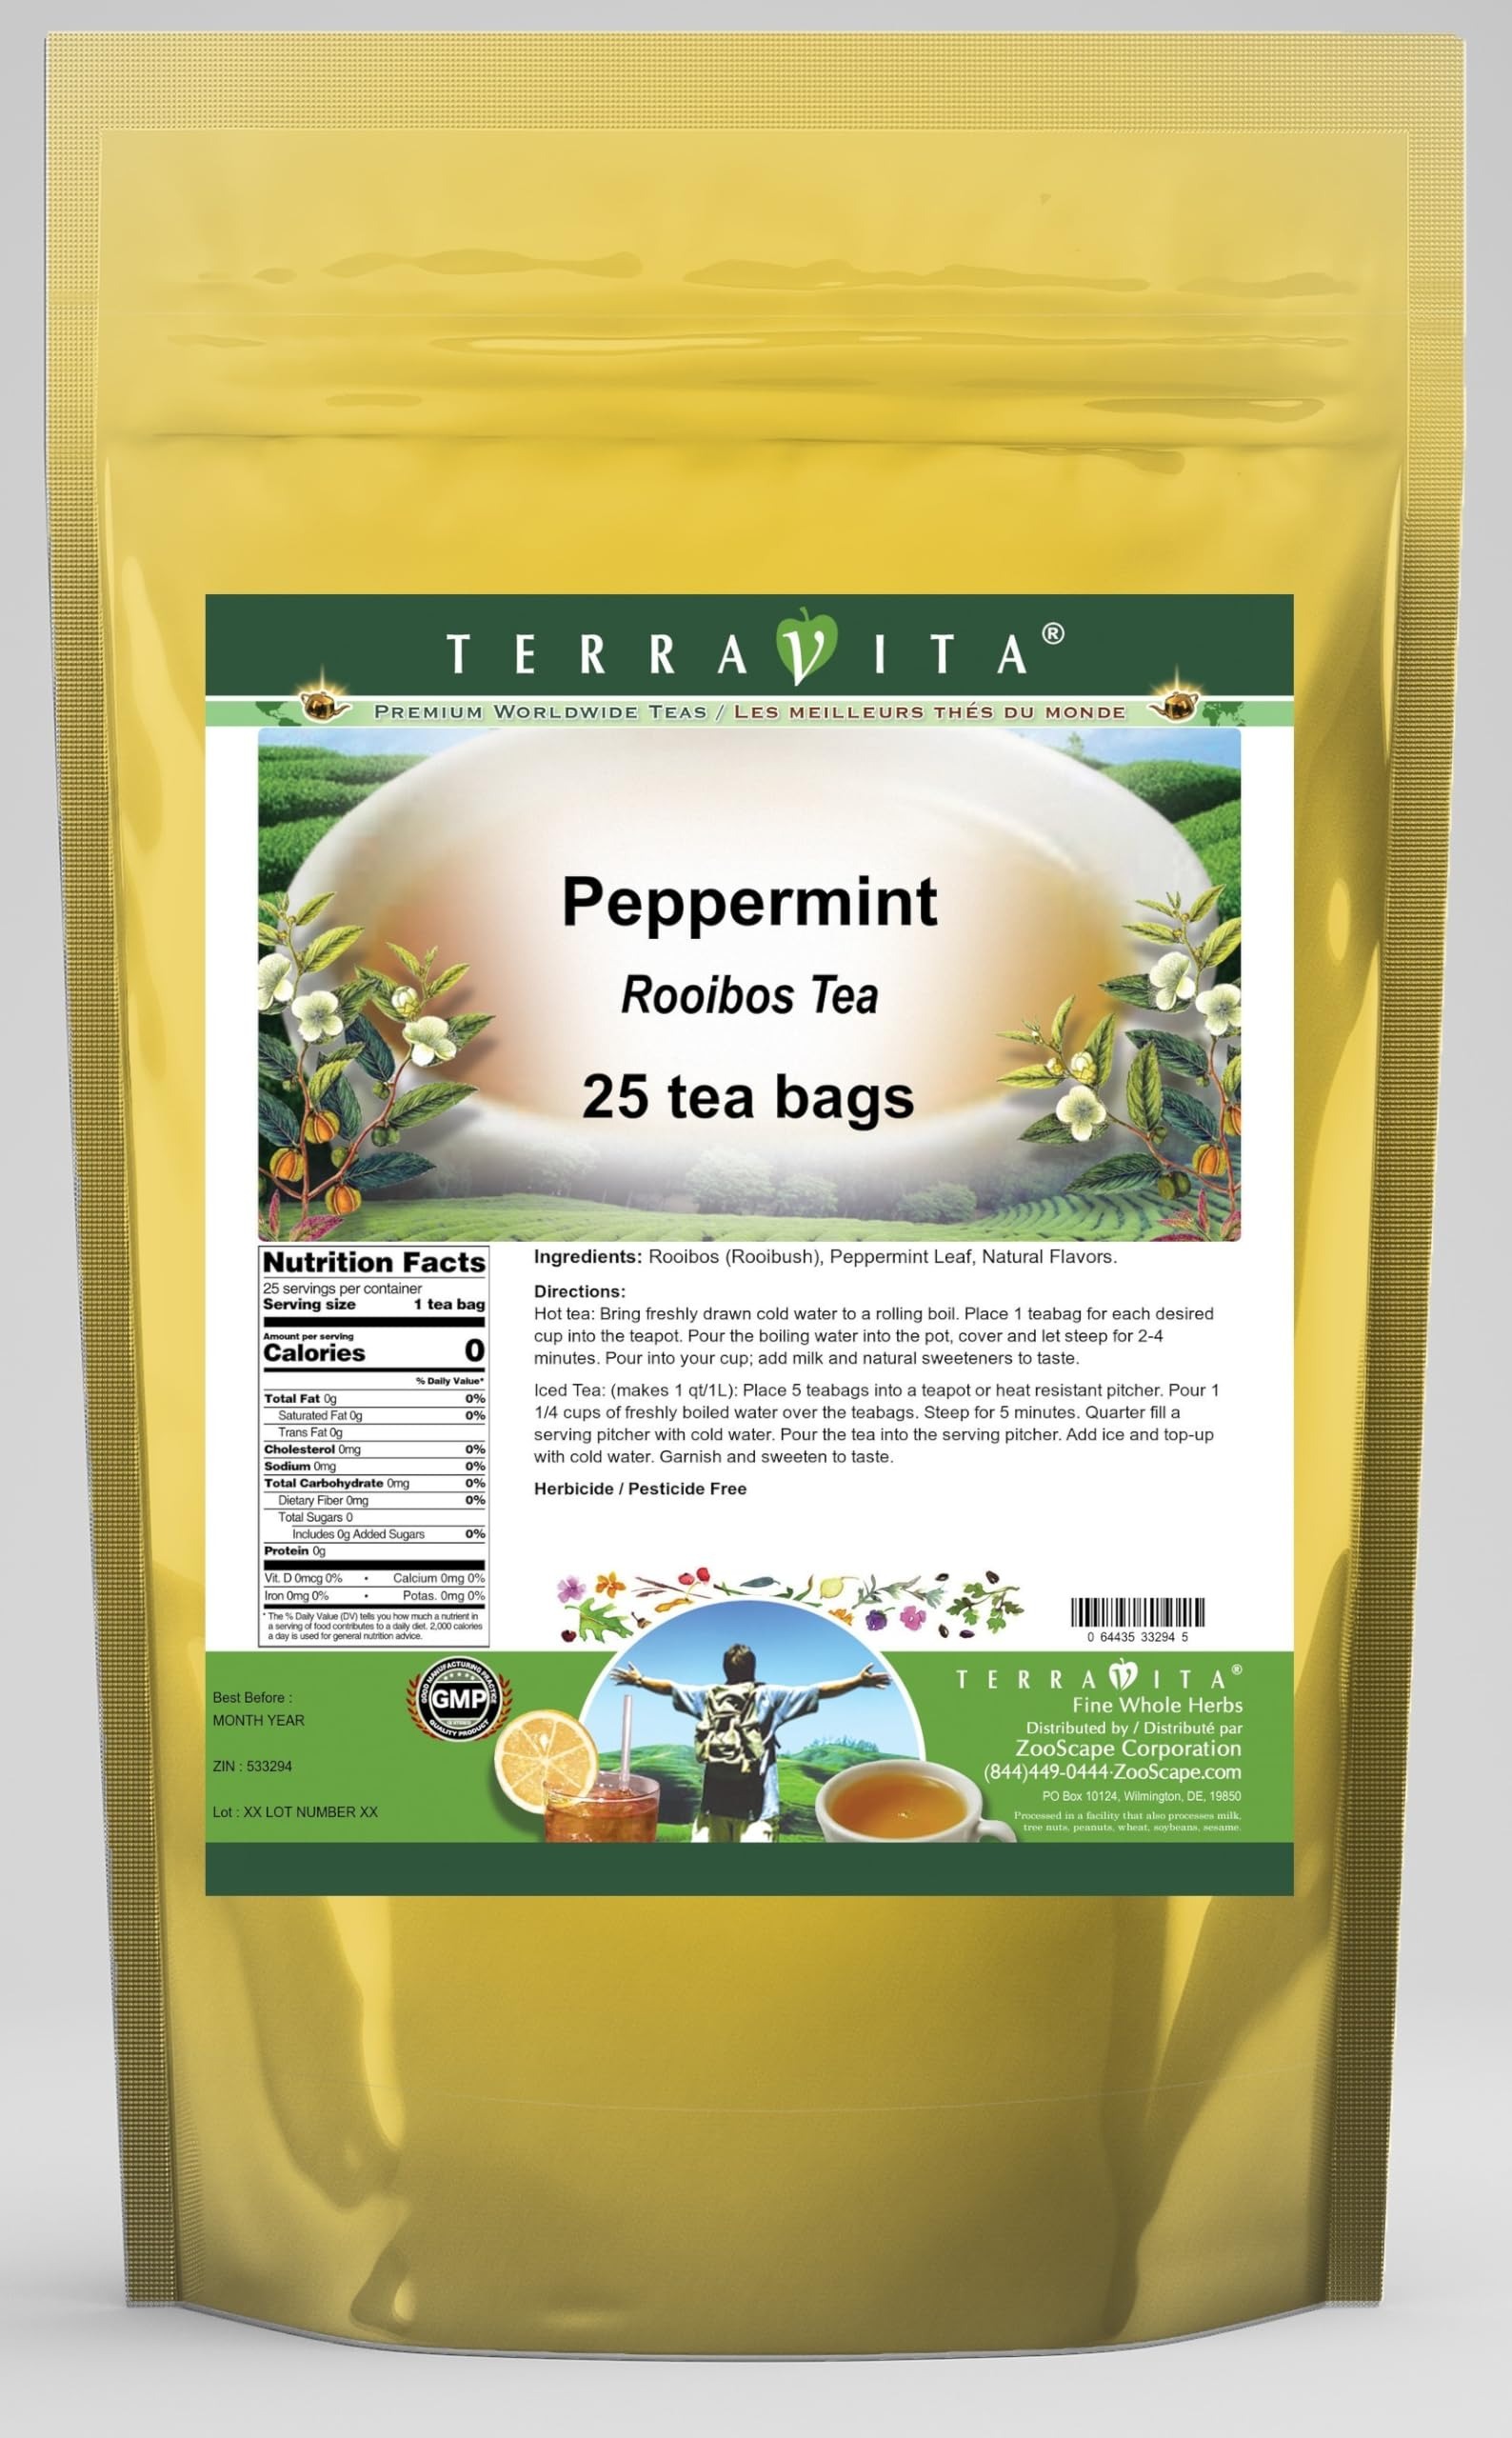
Item Name: Peppermint Rooibos Tea (25 tea bags, ZIN: 533294) - 2 Pack
Bullet Point 1: Our Peppermint Rooibos Tea is a delightful flavored Rooibos tea with Peppermint Leaf that you will really enjoy! The unique Peppermint aroma and taste is a delight! - Ingredients: Rooibos tea, Peppermint Leaf and Natural Peppermint Flavor.
Bullet Point 2: No fillers.
Bullet Point 3: Manufacturer: TerraVita
Bullet Point 4: Size: 25 tea bags
Bullet Point 5: Rooibos Tea Bags - Packed in a convenient upright pouch!
Product Description: Our Peppermint Rooibos Tea is a delightful flavored Rooibos tea with Peppermint Leaf that you will really enjoy! The unique Peppermint aroma and taste is a delight! - Ingredients: Rooibos tea, Peppermint Leaf and Natural Peppermint Flavor. - Hot tea brewing method: Bring freshly drawn cold water to a rolling boil. Place 1 teabag for each desired cup into the teapot. Pour the boiling water into the pot, cover and let steep for 2-4 minutes. Pour into your cup; add milk and natural sweeteners to taste. - Iced tea brewing method: (to make 1 liter/quart): Place 5 teabags into a teapot or heat resistant pitcher. Pour 1 1/4 cups of freshly boiled water over the teabags. Steep for 5 minutes. Quarter fill a serving pitcher with cold water. Pour the tea into the serving pitcher. Add ice and top-up with cold water. Garnish and sweeten to taste. - TerraVita is an exclusive line of premium-quality, natural source products that use only the finest, purest and most potent ingredients found around the world. TerraVita is hallmarked by the highest possible standards of purity, potency, stability and freshness. All of our products are prepared with the highest elements of quality control, from raw materials through the entire manufacturing process, up to and including the moment that the bottles or bags are sealed for freshness and shipped out to you. Our highest possible standards are certified by independent laboratories and backed by our personal guarantee. - TerraVita exists to meet and ensure your family's health and wellness without the harmful effects of chemicals and health products. We strive to make all of our products affordable and reliable and are constantly searching the market to maintain our affordability and to look for new ways to serve you and the ones you love. TerraV
Value: 50.0
Unit: Count

Price: 35.47